Budd Company

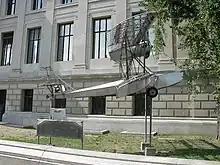
The Budd BB-1 "Pioneer" in front of the Franklin Institute

In 1930, the company made its first foray into the aviation industry by signing contracts to manufacture aircraft wheels and stainless steel wing ribs. Enea Bossi joined the company as the head of stainless steel research to supervise the design and construction of a four-seat biplane amphibian aircraft, the Budd BB-1 Pioneer. It was the first built with a stainless steel structure. This was the first aircraft for the Budd Company and made its first flight in 1931. Built under Restricted License NR749, its design utilized concepts developed for the Savoia-Marchetti S-56 and was powered by a single Kinner C-5 five-cylinder radial engine.